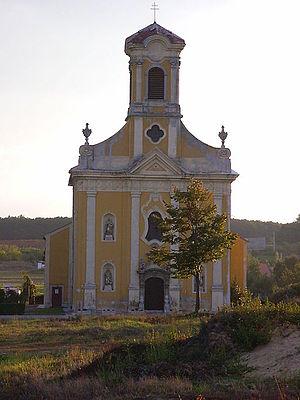
Kópháza est un village et une commune du comitat de Győr-Moson-Sopron en Hongrie.